Sheetster

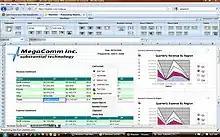
A Sheetster Spreadsheet

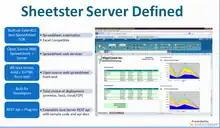
Sheetster Server Defined

Integration is achieved through the RESTful API which allows for publishing of data-mapped spreadsheet cells as web services. Sheetster provides integrated support for: